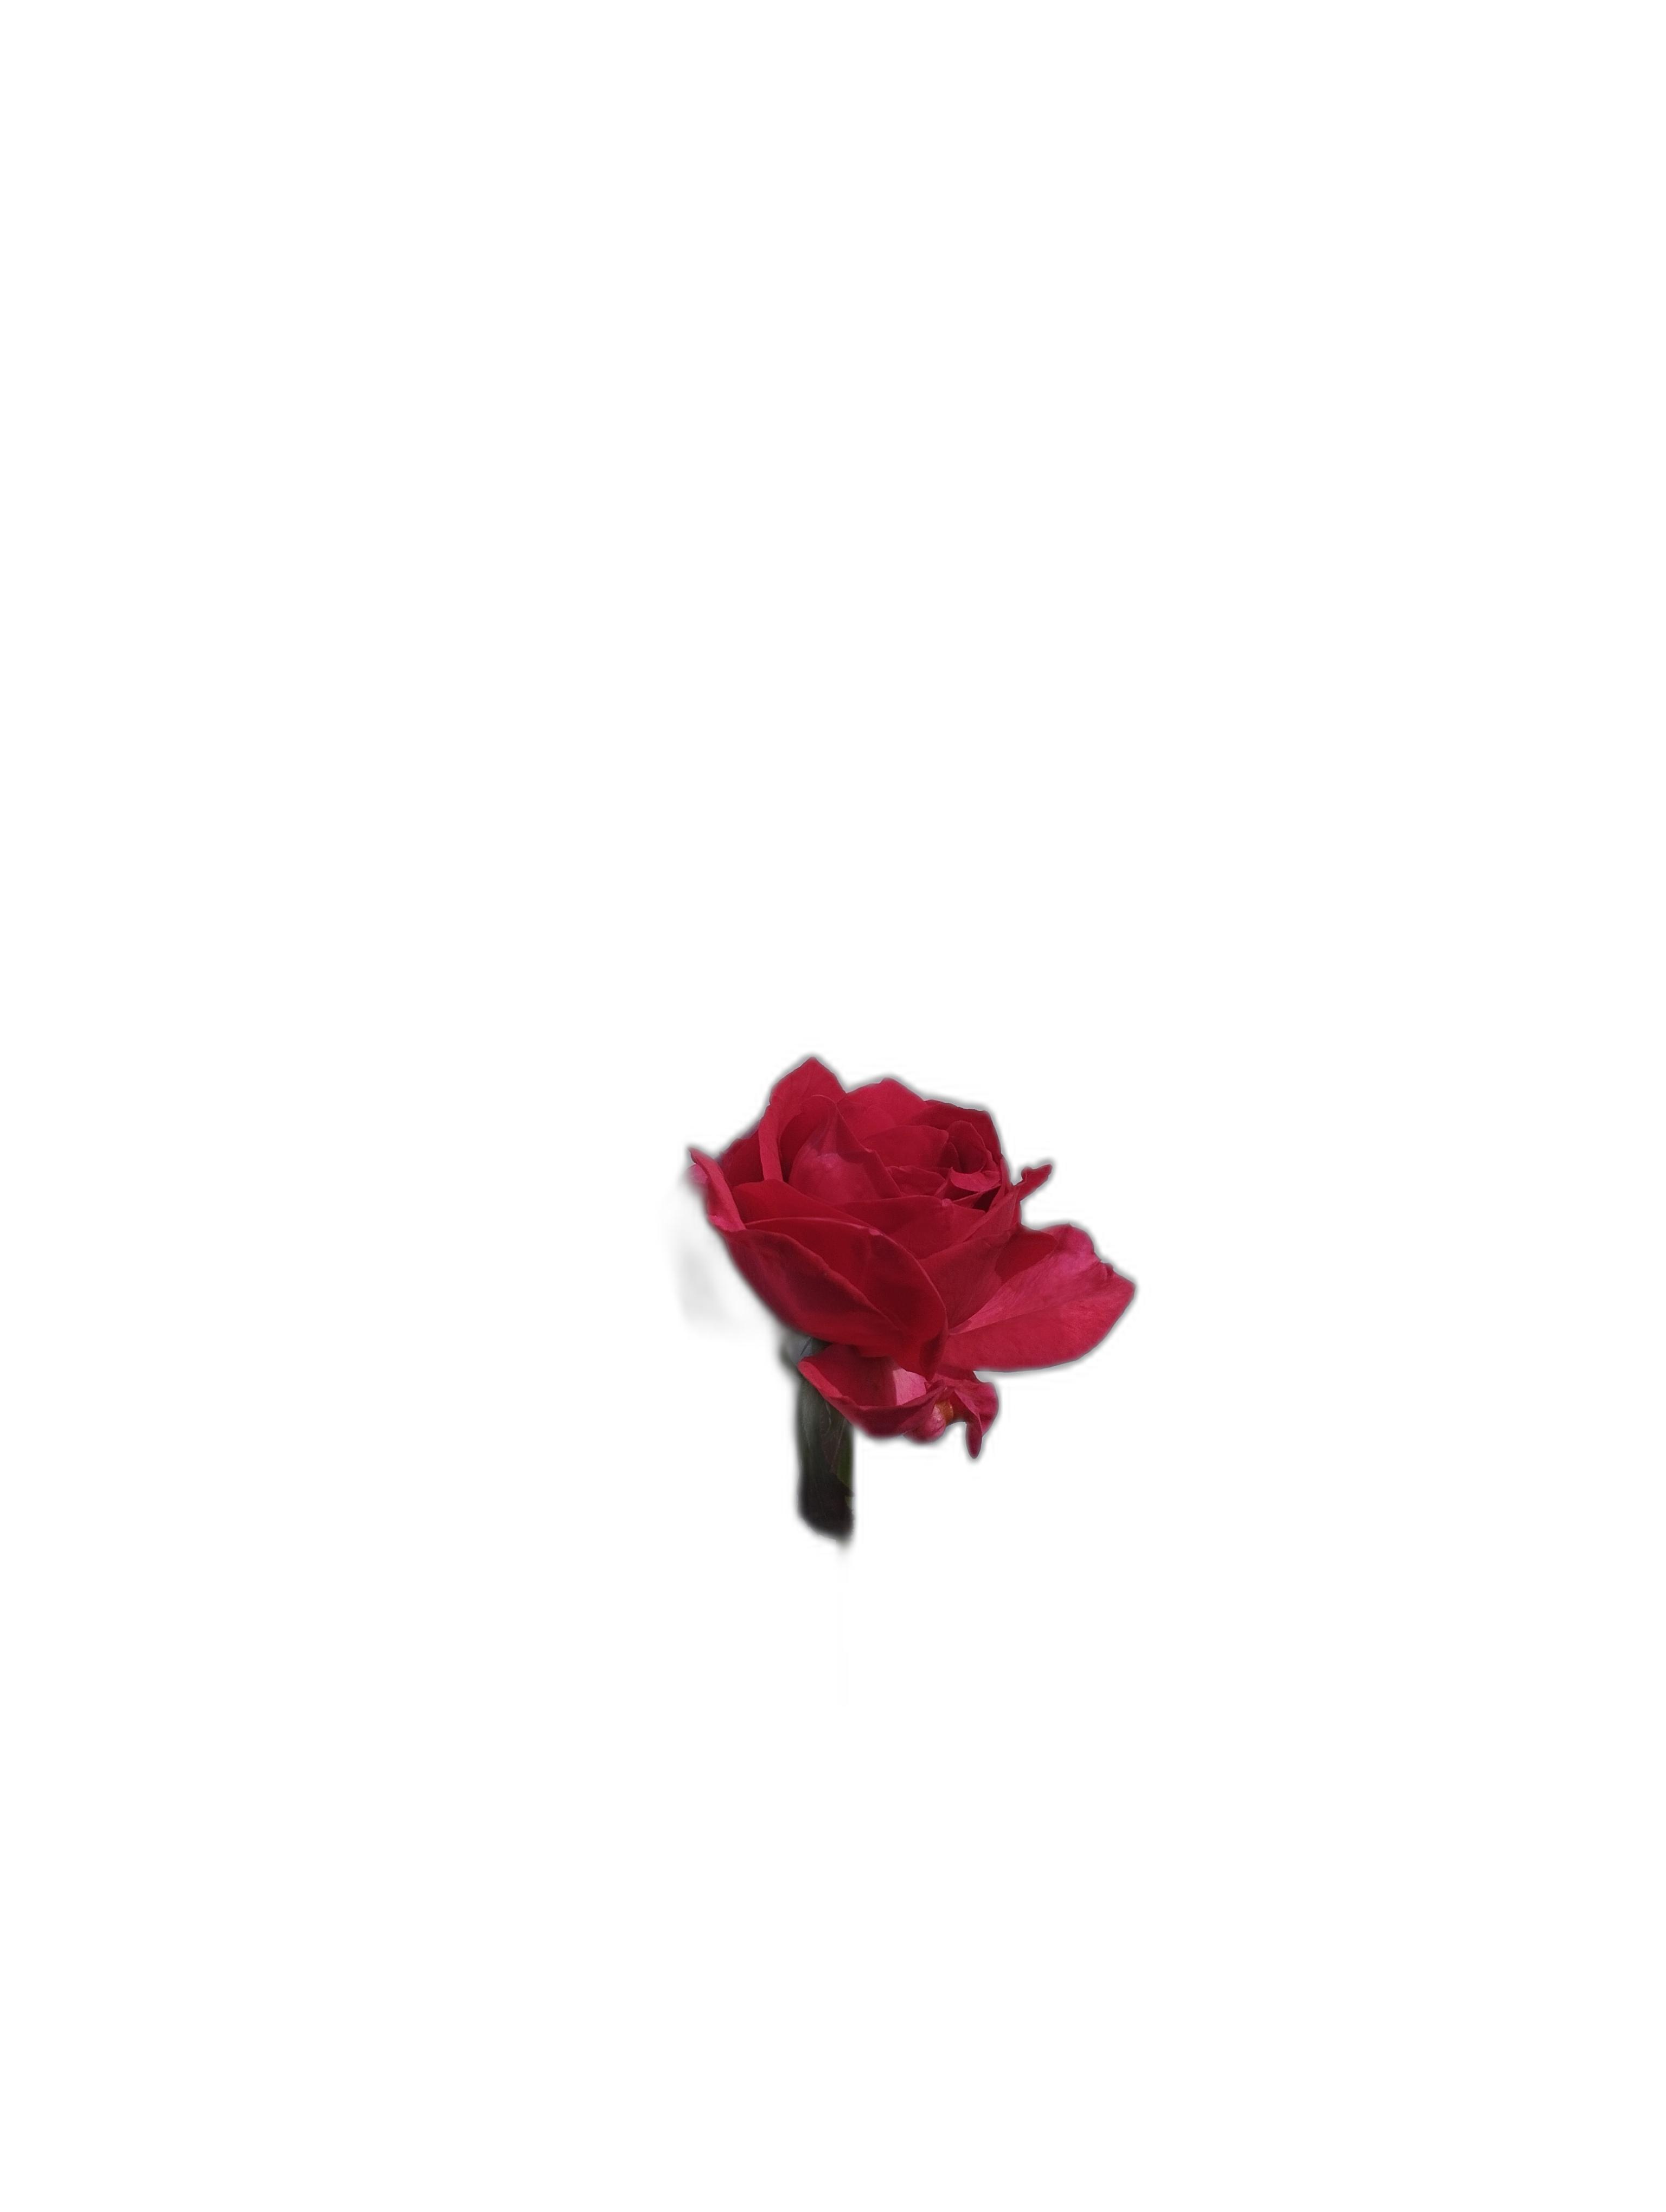
Label: Rose